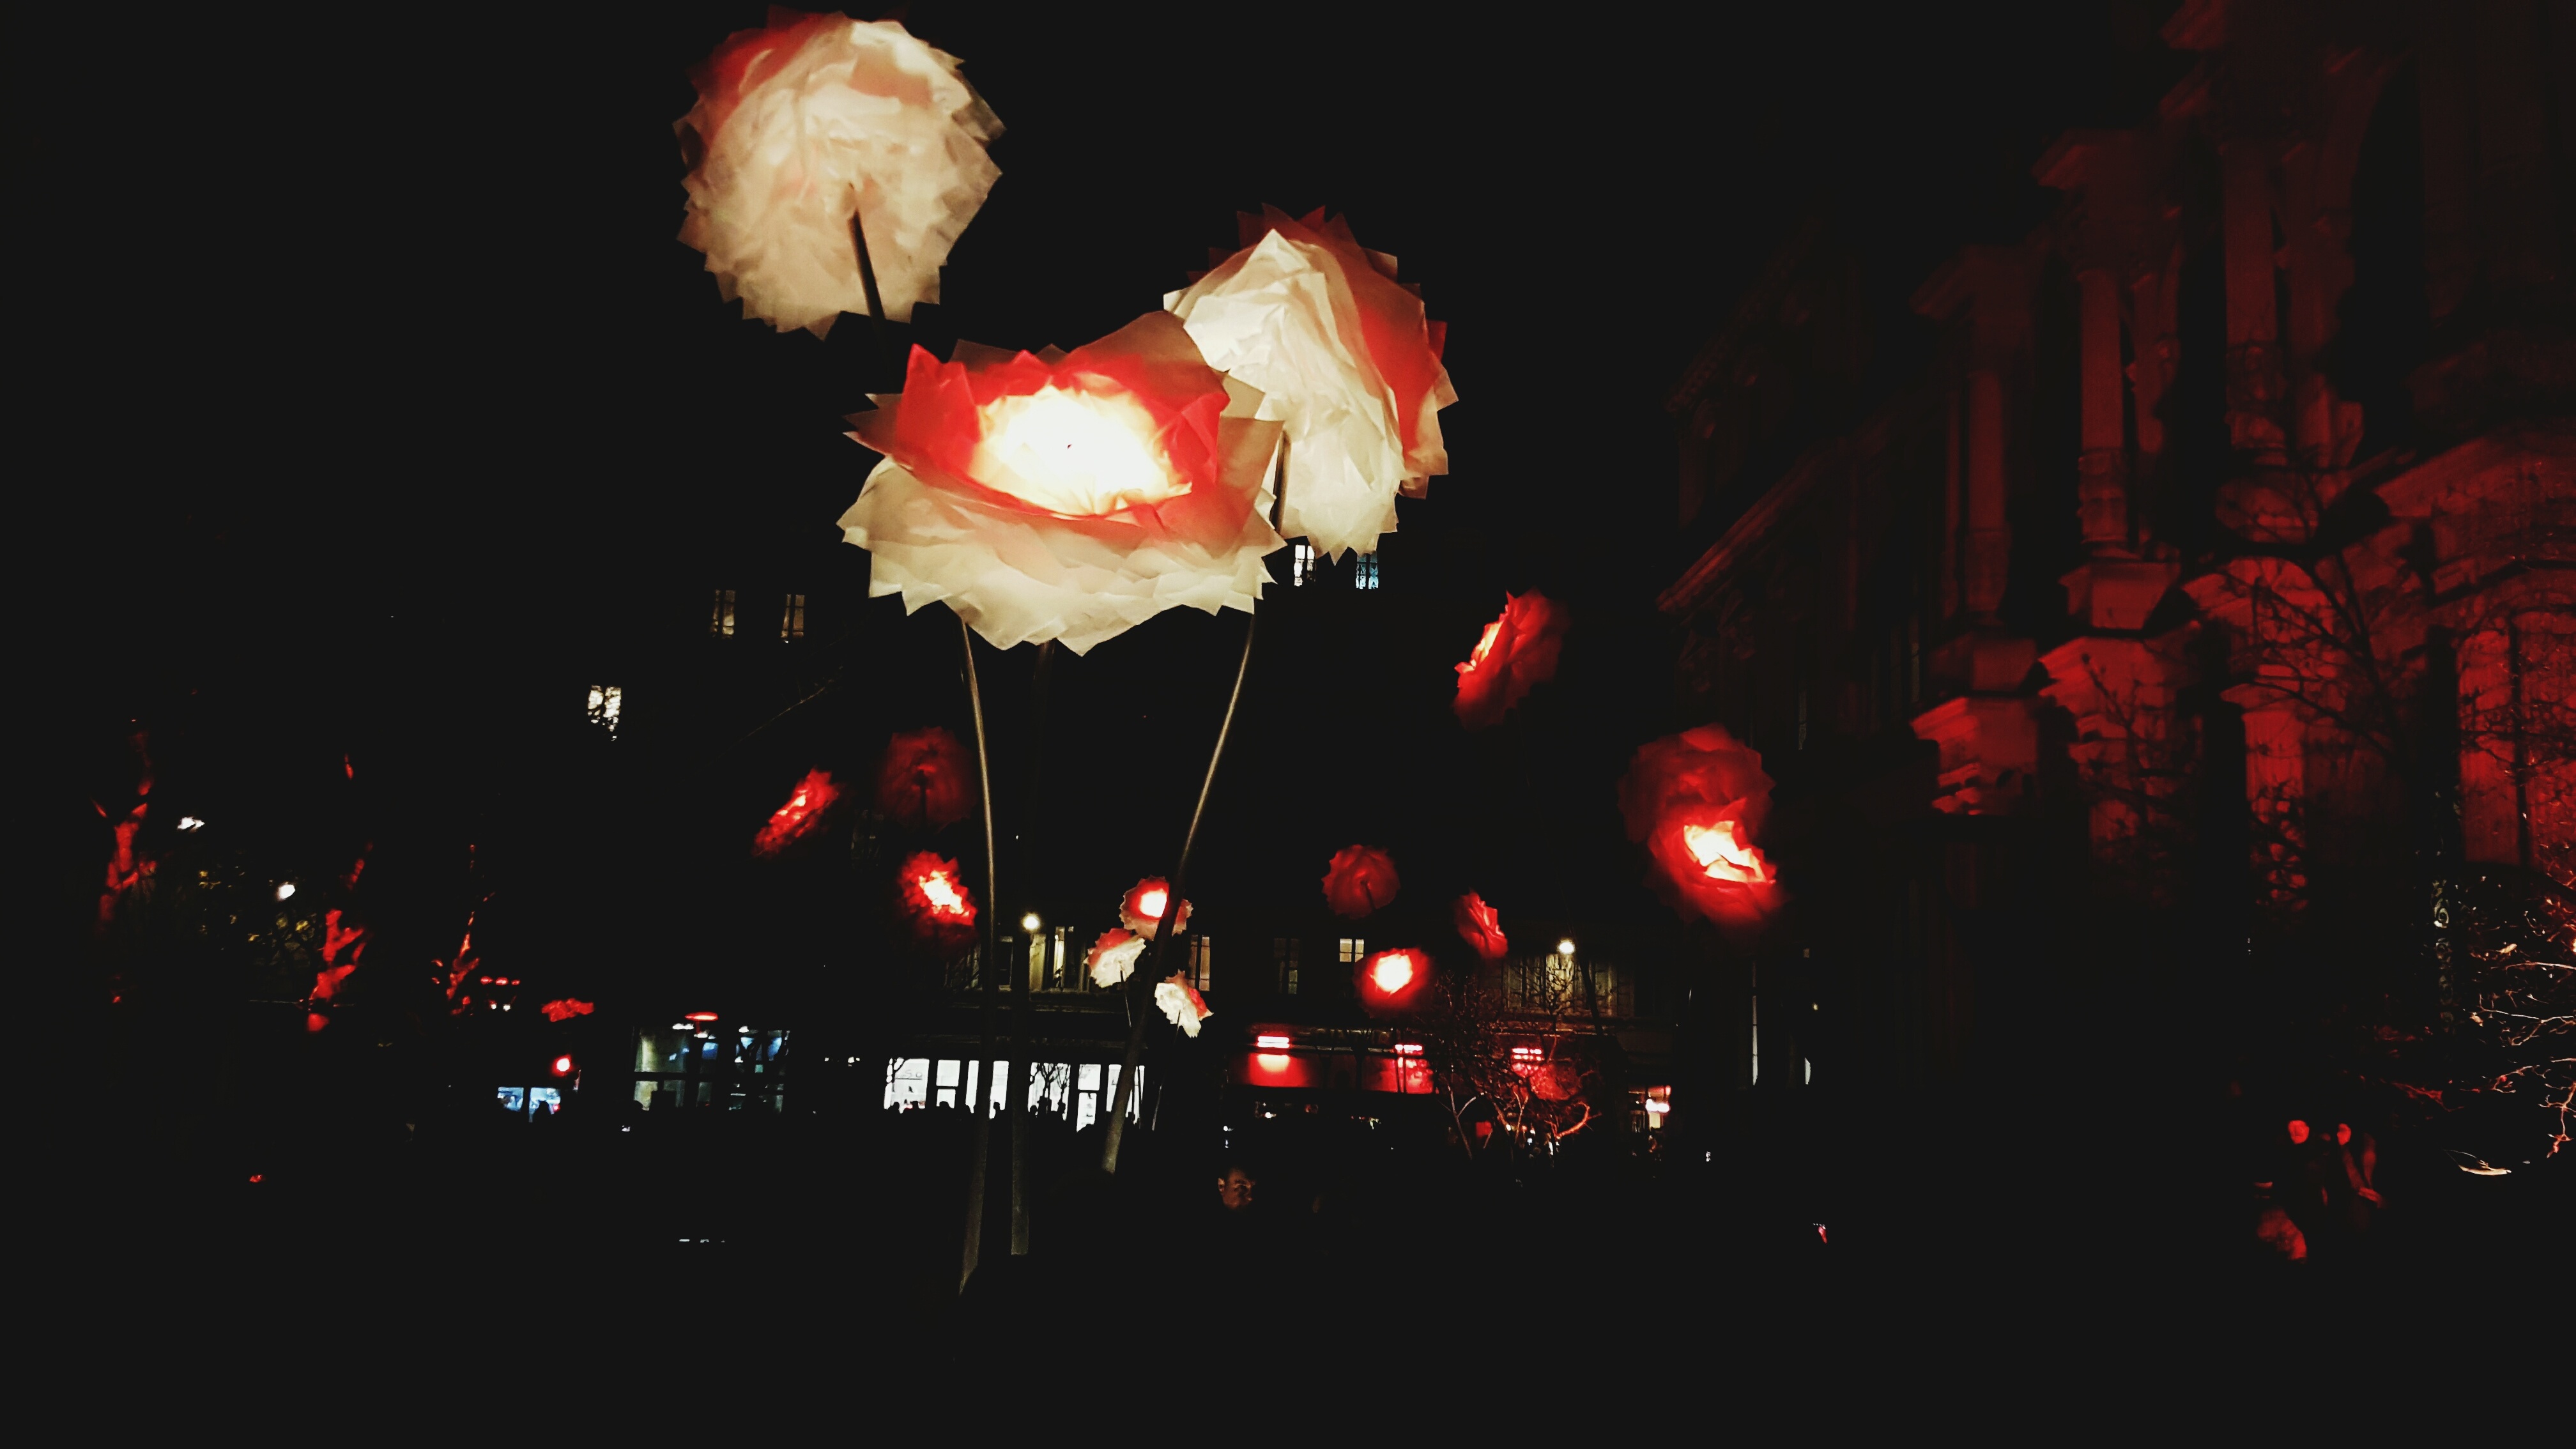
flower, red, darkness, illustration, computer wallpaper